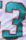
Number: 3